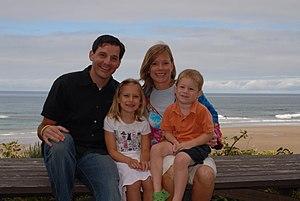
La société occidentale est le milieu humain qui résulte de l'Histoire, des institutions, des organisations, des normes, des lois, des mœurs, des coutumes et des valeurs propres à l'Occident. Entre les XVᵉ et XXᵉ siècles, la colonisation, puis l'impérialisme et l'hégémonie économique des pays occidentaux a permis la diffusion de plusieurs aspects du mode de vie occidental sur l'ensemble des continents, ce phénomène est appelé l'occidentalisation.